Kentrosaurus

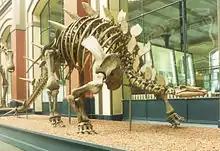
Outdated skeletal mount (lectotype and paralectotypes), Museum für Naturkunde. This mount was erected in 1925 and was disassembled in 2006. In 2007 it was reassembled with a slightly altered posture

The first fossils of "Kentrosaurus" were discovered by the German Tendaguru Expedition in 1909, recognised as belonging to a stegosaur by expedition leader Werner Janensch on 24 July 1910, and described by German palaeontologist Edwin Hennig in 1915. The name "Kentrosaurus" was coined by Hennig and comes from the Greek '/, meaning "sharp point" or "prickle", and '/ meaning "lizard", Hennig added the specific name "aethiopicus" to denote the provenance from Africa. Soon after its description, a controversy arose over the stegosaur's name, which is very similar to the ceratopsian "Centrosaurus". Under the rules of biological nomenclature, forbidding homonymy, two animals may not be given the same name. Hennig renamed his stegosaur "Kentrurosaurus", "pointed-tail lizard", in 1916, while Hungarian paleontologist Franz Nopcsa renamed the genus "Doryphorosaurus", "lance-bearing lizard", the same year. If a renaming had been necessary, Hennig's would have had priority. However, because the spelling is different, both "Doryphorosaurus" and "Kentrurosaurus" are unneeded replacement names; "Kentrosaurus" remains the valid name for the genus with "Kentrurosaurus" and "Doryphorosaurus" being its junior objective synonyms.